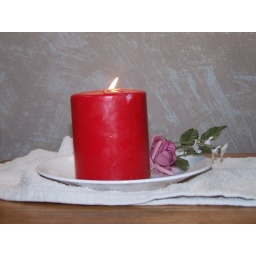
An arrangement of my mom's red candle, a white plate, and a pink fake rose from my mom's set. Arranged by me.